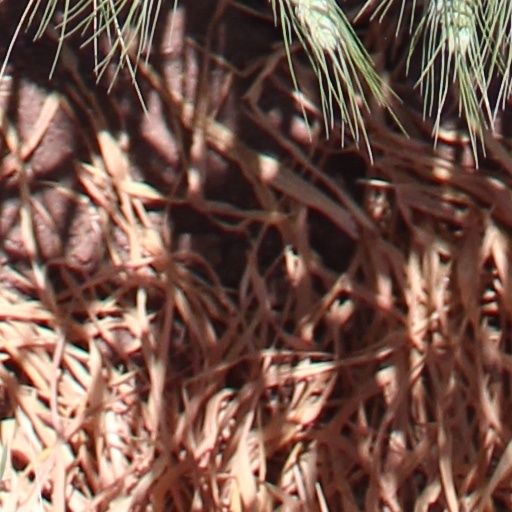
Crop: wheat